VanGrunsven RV-1

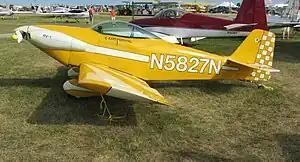

The RV-1 is a Stits Playboy that was constructed with modifications by Richard VanGrunsven. The aircraft was the first of a series of Van's aircraft that became the most popular homebuilt aircraft produced.